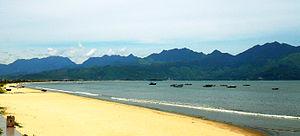
Đà Nẵng ou Da Nang, jadis appelée en Occident Tourane, est une ville de la région de la Côte centrale du Sud du Viêt Nam. L'ancienne cité appelée Indrapura, capitale du Champā entre 875 et 978, se trouve proche de la ville.